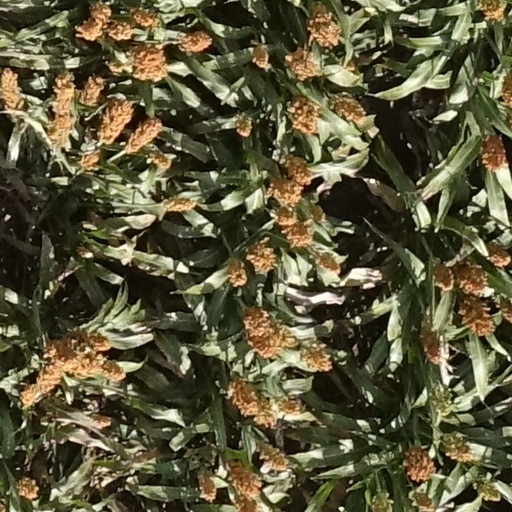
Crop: sorghum